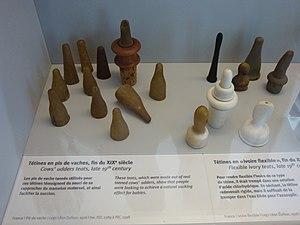
Collection de tétines en pie de vache - Musée des Pêcheries de Fécamp - La Goutte de lait de Léon Dufour
La Goutte de lait désigne une organisation destinée à distribuer du lait stérilisé aux mères qui ne peuvent allaiter leur enfant, à dispenser une consultation des nourrissons et à proposer une éducation maternelle en puériculture et hygiène. Elle a été créée dans la commune française de Fécamp en 1894, à l'initiative du docteur Léon Dufour.